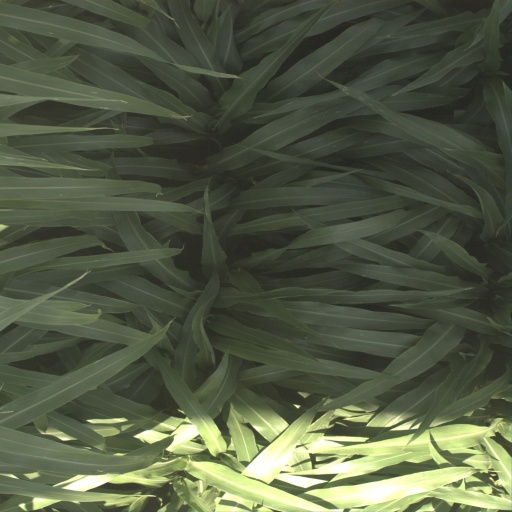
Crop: sorghum